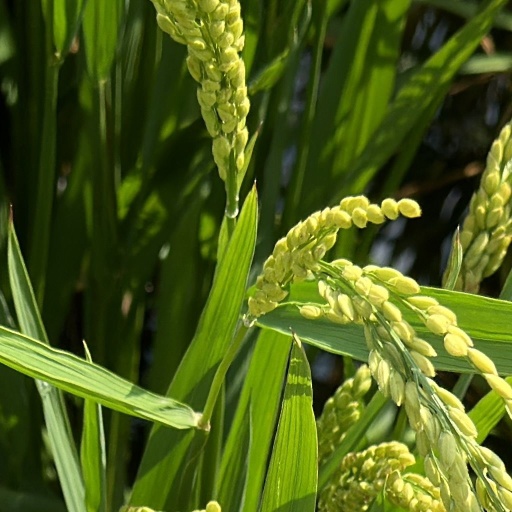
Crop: rice